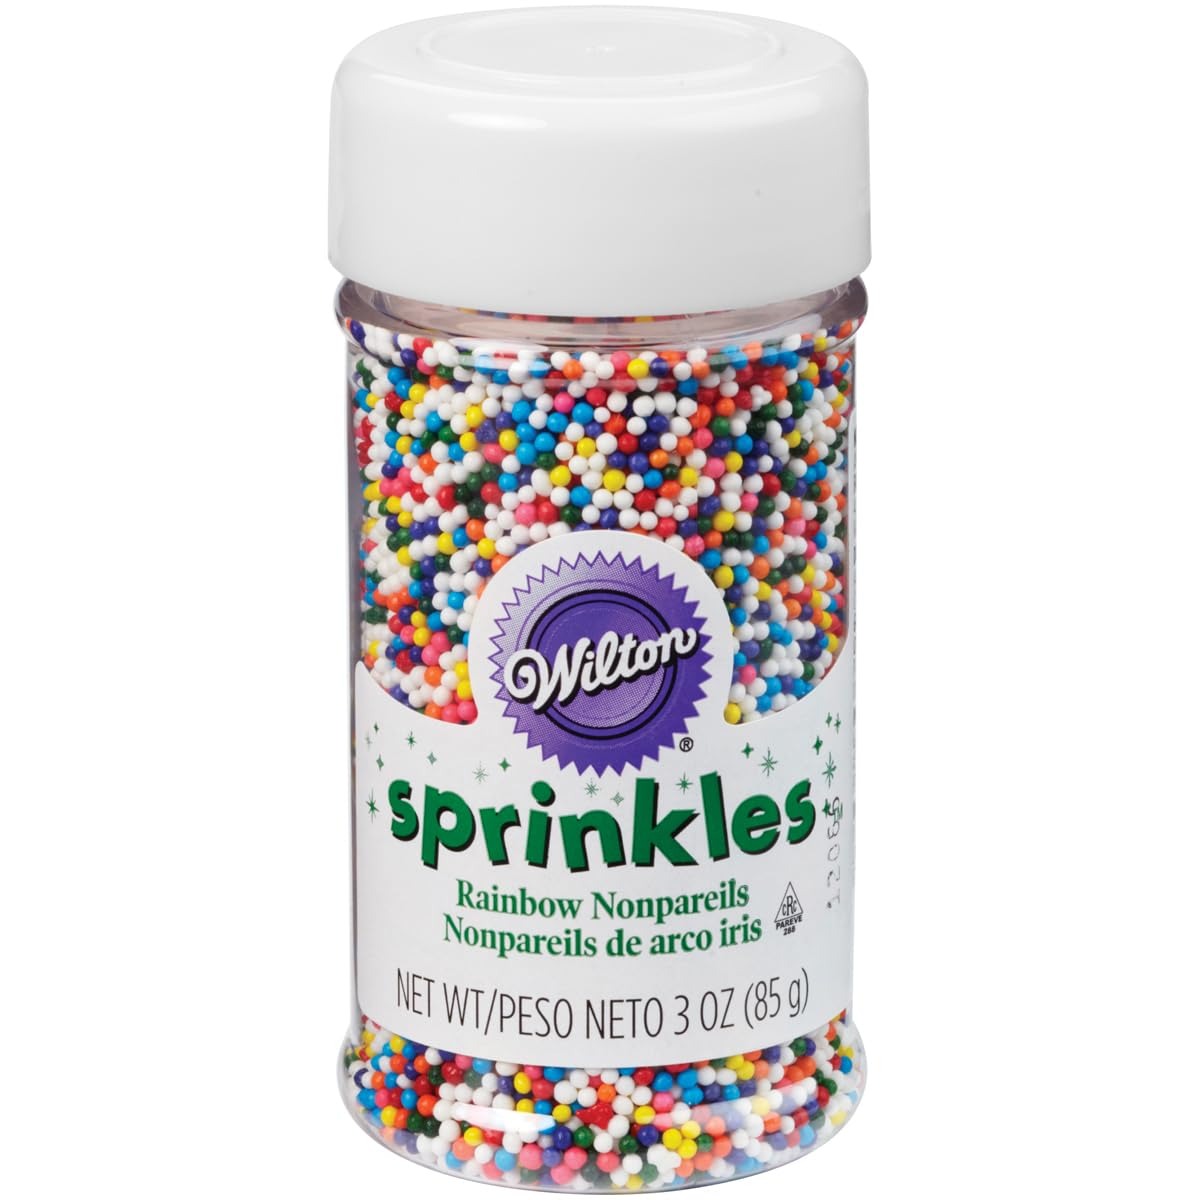
Item Name: Wilton Rainbow Nonpareil Food Decorative, 3 oz, Multicolored
Bullet Point 1: Includes a 3.0-ounce bottle of Rainbow Nonpareils
Bullet Point 2: Sprinkles are multicolored
Bullet Point 3: Perfect for cupcakes, mini cakes, jumbo and king-size cupcakes, brownies and cookies
Bullet Point 4: Convenient and mess free
Bullet Point 5: Certified Kosher
Value: 1.0
Unit: Count

Price: 10.25